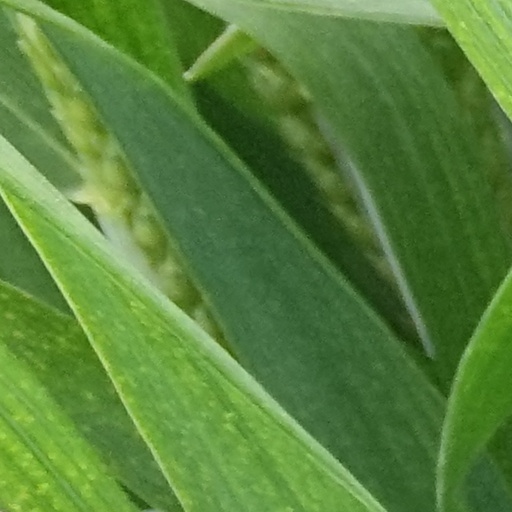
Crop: wheat